Alte Brücke (Frankfurt)

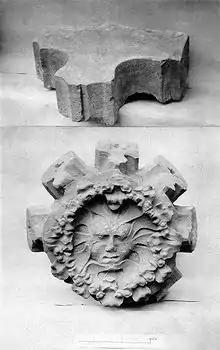
Parts of St. Catherine's Church, salvaged 1866 and 1878, photo from 1880

In 1411, the first mill was constructed on the bridge. It was by far the largest and most significant mill of Frankfurt. During the previously mentioned combat in 1635 between Swedish and Imperial troops, the mill was destroyed. In its place, two slightly smaller mills were constructed: One to the west, in Sachsenhausen's direction, and one to the east, towards Frankfurt. These mills, too, had to be reconstructed multiple times, for example after a lightning strike-induced fire in 1718. In 1852, the westerly mill was torn down, and at the same position, a steam engine pumping station was constructed from 1856 to 1858 to provide Main water for the Sachsenhausen horticulture. Already in 1890, the pumping station was put out of service and deconstructed. The eastern mill stood until 1914, then it was demolished together with the whole bridge. Two citizens had been born inside the mills; they have been called "Gickelbürger" ("rooster citizens", see below).